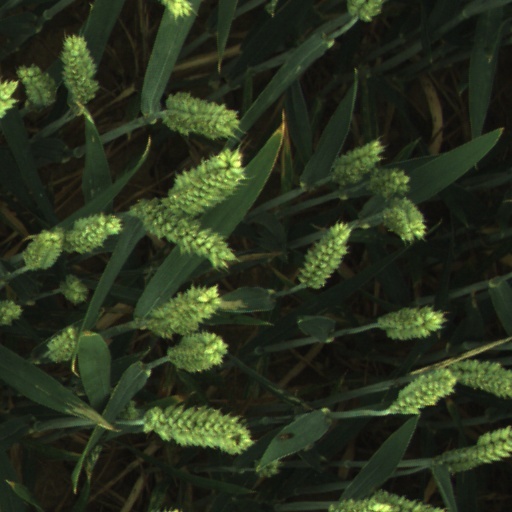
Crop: wheat